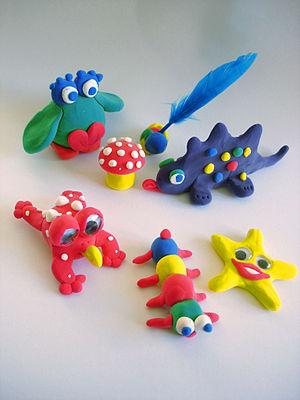
Note: Play-Doh est une marque déposée de jouets appartenant au groupe Hasbro.
On trouvera ci-dessous une liste de découvertes, d'inventions et d'innovations faites par accident, à la suite d'un concours imprévu de circonstances ou par hasard – ce qu'il est devenu courant d'appeler, sous l'influence du livre de Royston Roberts, Serendipity: Accidental Discoveries, les découvertes et inventions faites par sérendipité.